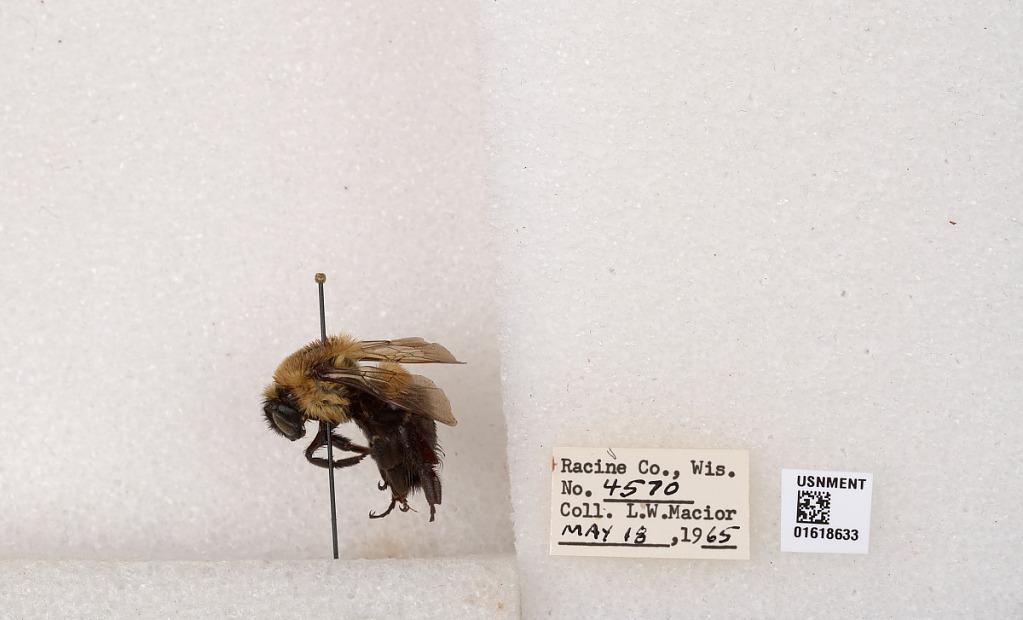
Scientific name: Bombus impatiens Cresson
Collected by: L. Macior
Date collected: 1965-5-18
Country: United States
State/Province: Wisconsin
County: Racine
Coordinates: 42.7299, -87.8123